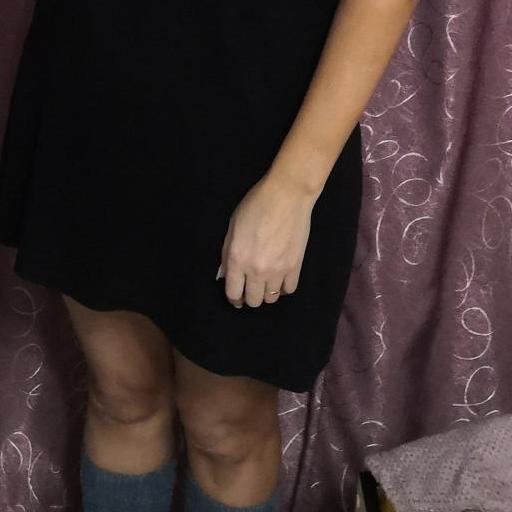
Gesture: no_gesture